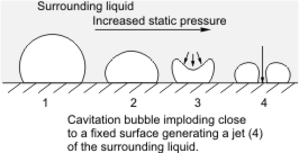
On appelle cavitation la naissance et l'oscillation radiale de bulles de gaz ou de vapeur dans un liquide soumis à une dépression. Si cette dépression est suffisamment élevée, la pression peut devenir inférieure à la pression de vapeur saturante, et une bulle de vapeur est susceptible de se former.